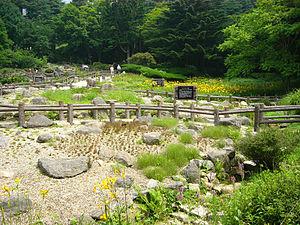
Vue du jardin botanique alpin de Rokko, à Kobe 日本語: 六甲高山植物園にて, 神戸市